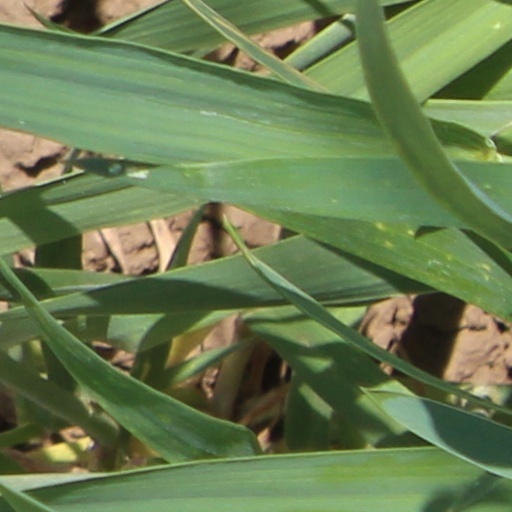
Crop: wheat